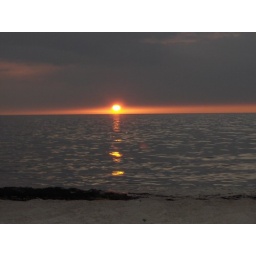
labor day weekend at the lake house in bridgman, michigan with 17 of our closest friends :D